Tilmàtli

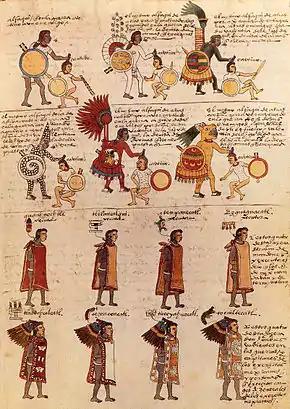
Aztec warrior priests and priests as depicted in the Codex Mendoza, wearing battle suits and tilmàtli tunics.

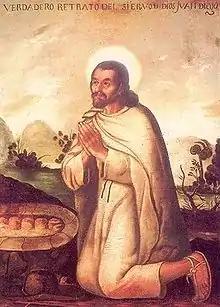
Saint Juan Diego, wearing a tilmàtl during the 1531 Our Lady of Guadalupe Marian apparitions.

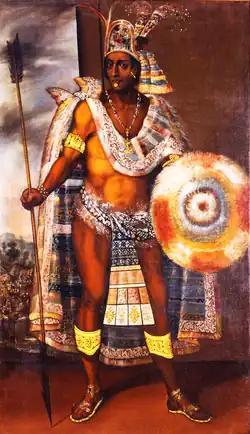
Emperor Moctezuma II wearing a tilmàtli.

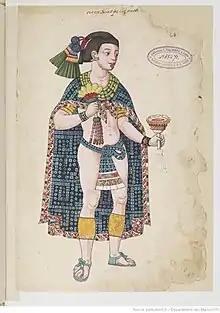
Nezahualpiltzintli wearing an elaborate tilmàtli.

A tilmàtli (or "tilma") was a type of outer garment worn by men as a cloak/cape, documented from the late Postclassic and early Colonial eras among the Aztec and other peoples of central Mexico.